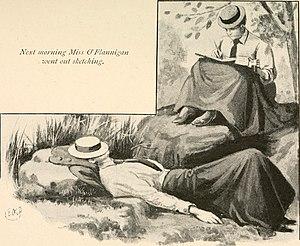
Edith Anna Œnone Somerville, nom de plume E. Œ. Somerville, né le 2 mai 1858 et mort le 8 octobre 1949, est une romancière, peintre et musicienne irlandaise auteur d'une série de romans co-écrit avec sa cousine et compagne Violet Florence Martin. Ensemble, sous le pseudonyme de "Somerville and Ross", elles ont publié une série de quatorze histoires et romans, dont les plus populaires sont The Real Charlotte et Some Experiences of a Irish RM.